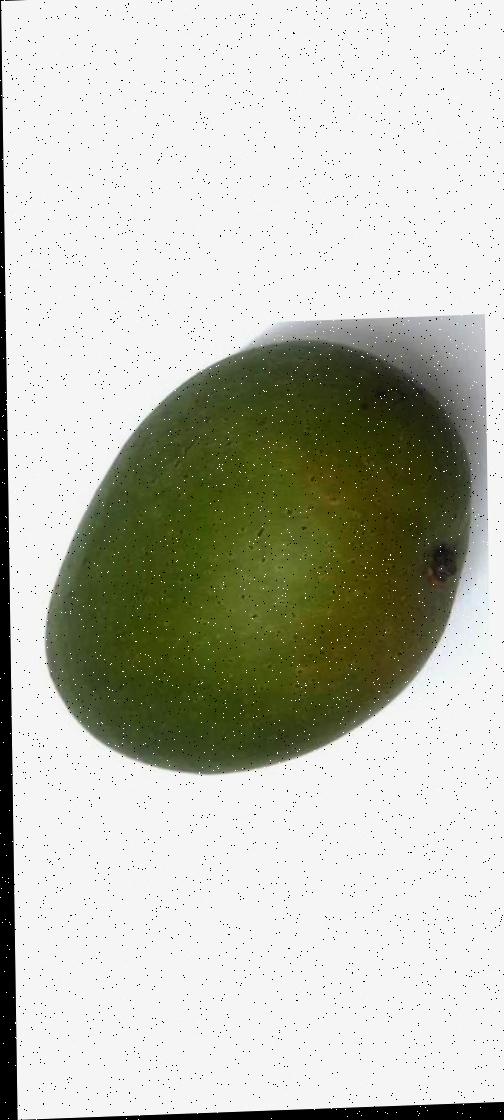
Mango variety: Ashshina Zhinuk